Yves Engler

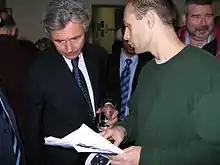
Engler presenting Pierre Pettigrew with a copy of the "Griffin Report on Human Rights Abuses in Haiti"

Engler was critical of Canada's role in the 2004 Haitian coup d'état. He co-authored a report entitled "Canada in Haiti: Waging War Against the Poor Majority" and helped establish a group called the Canada-Haiti Action Network.